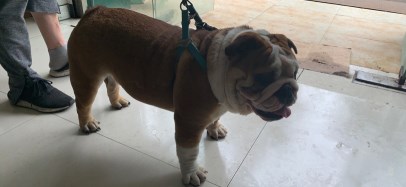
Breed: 1121-n000002-French_bulldog